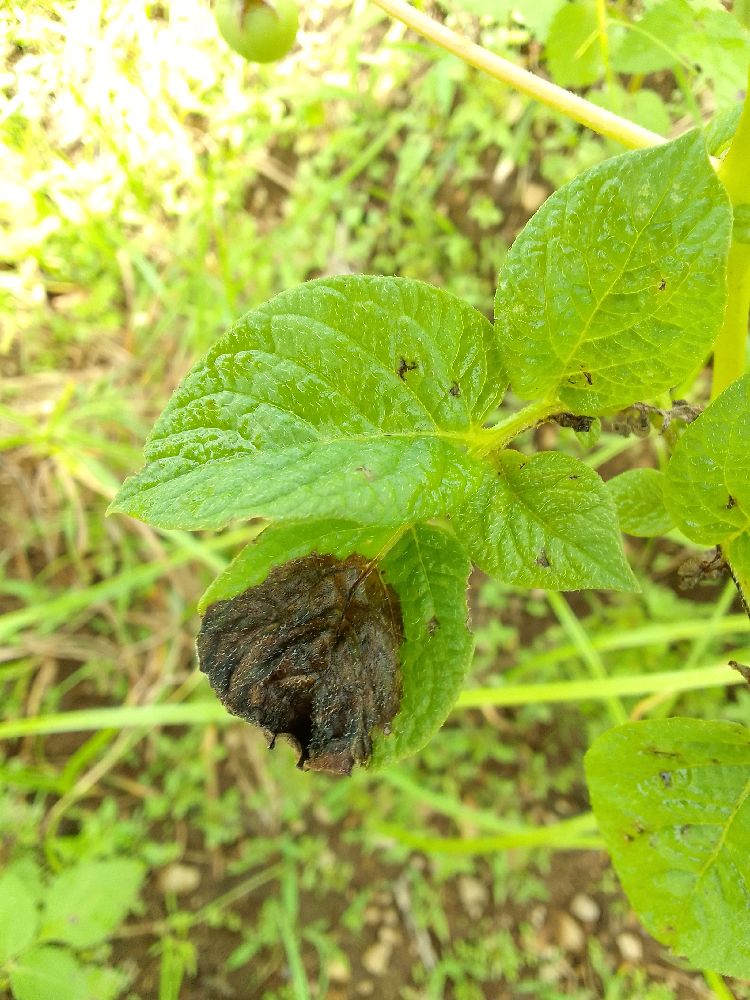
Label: Late blight